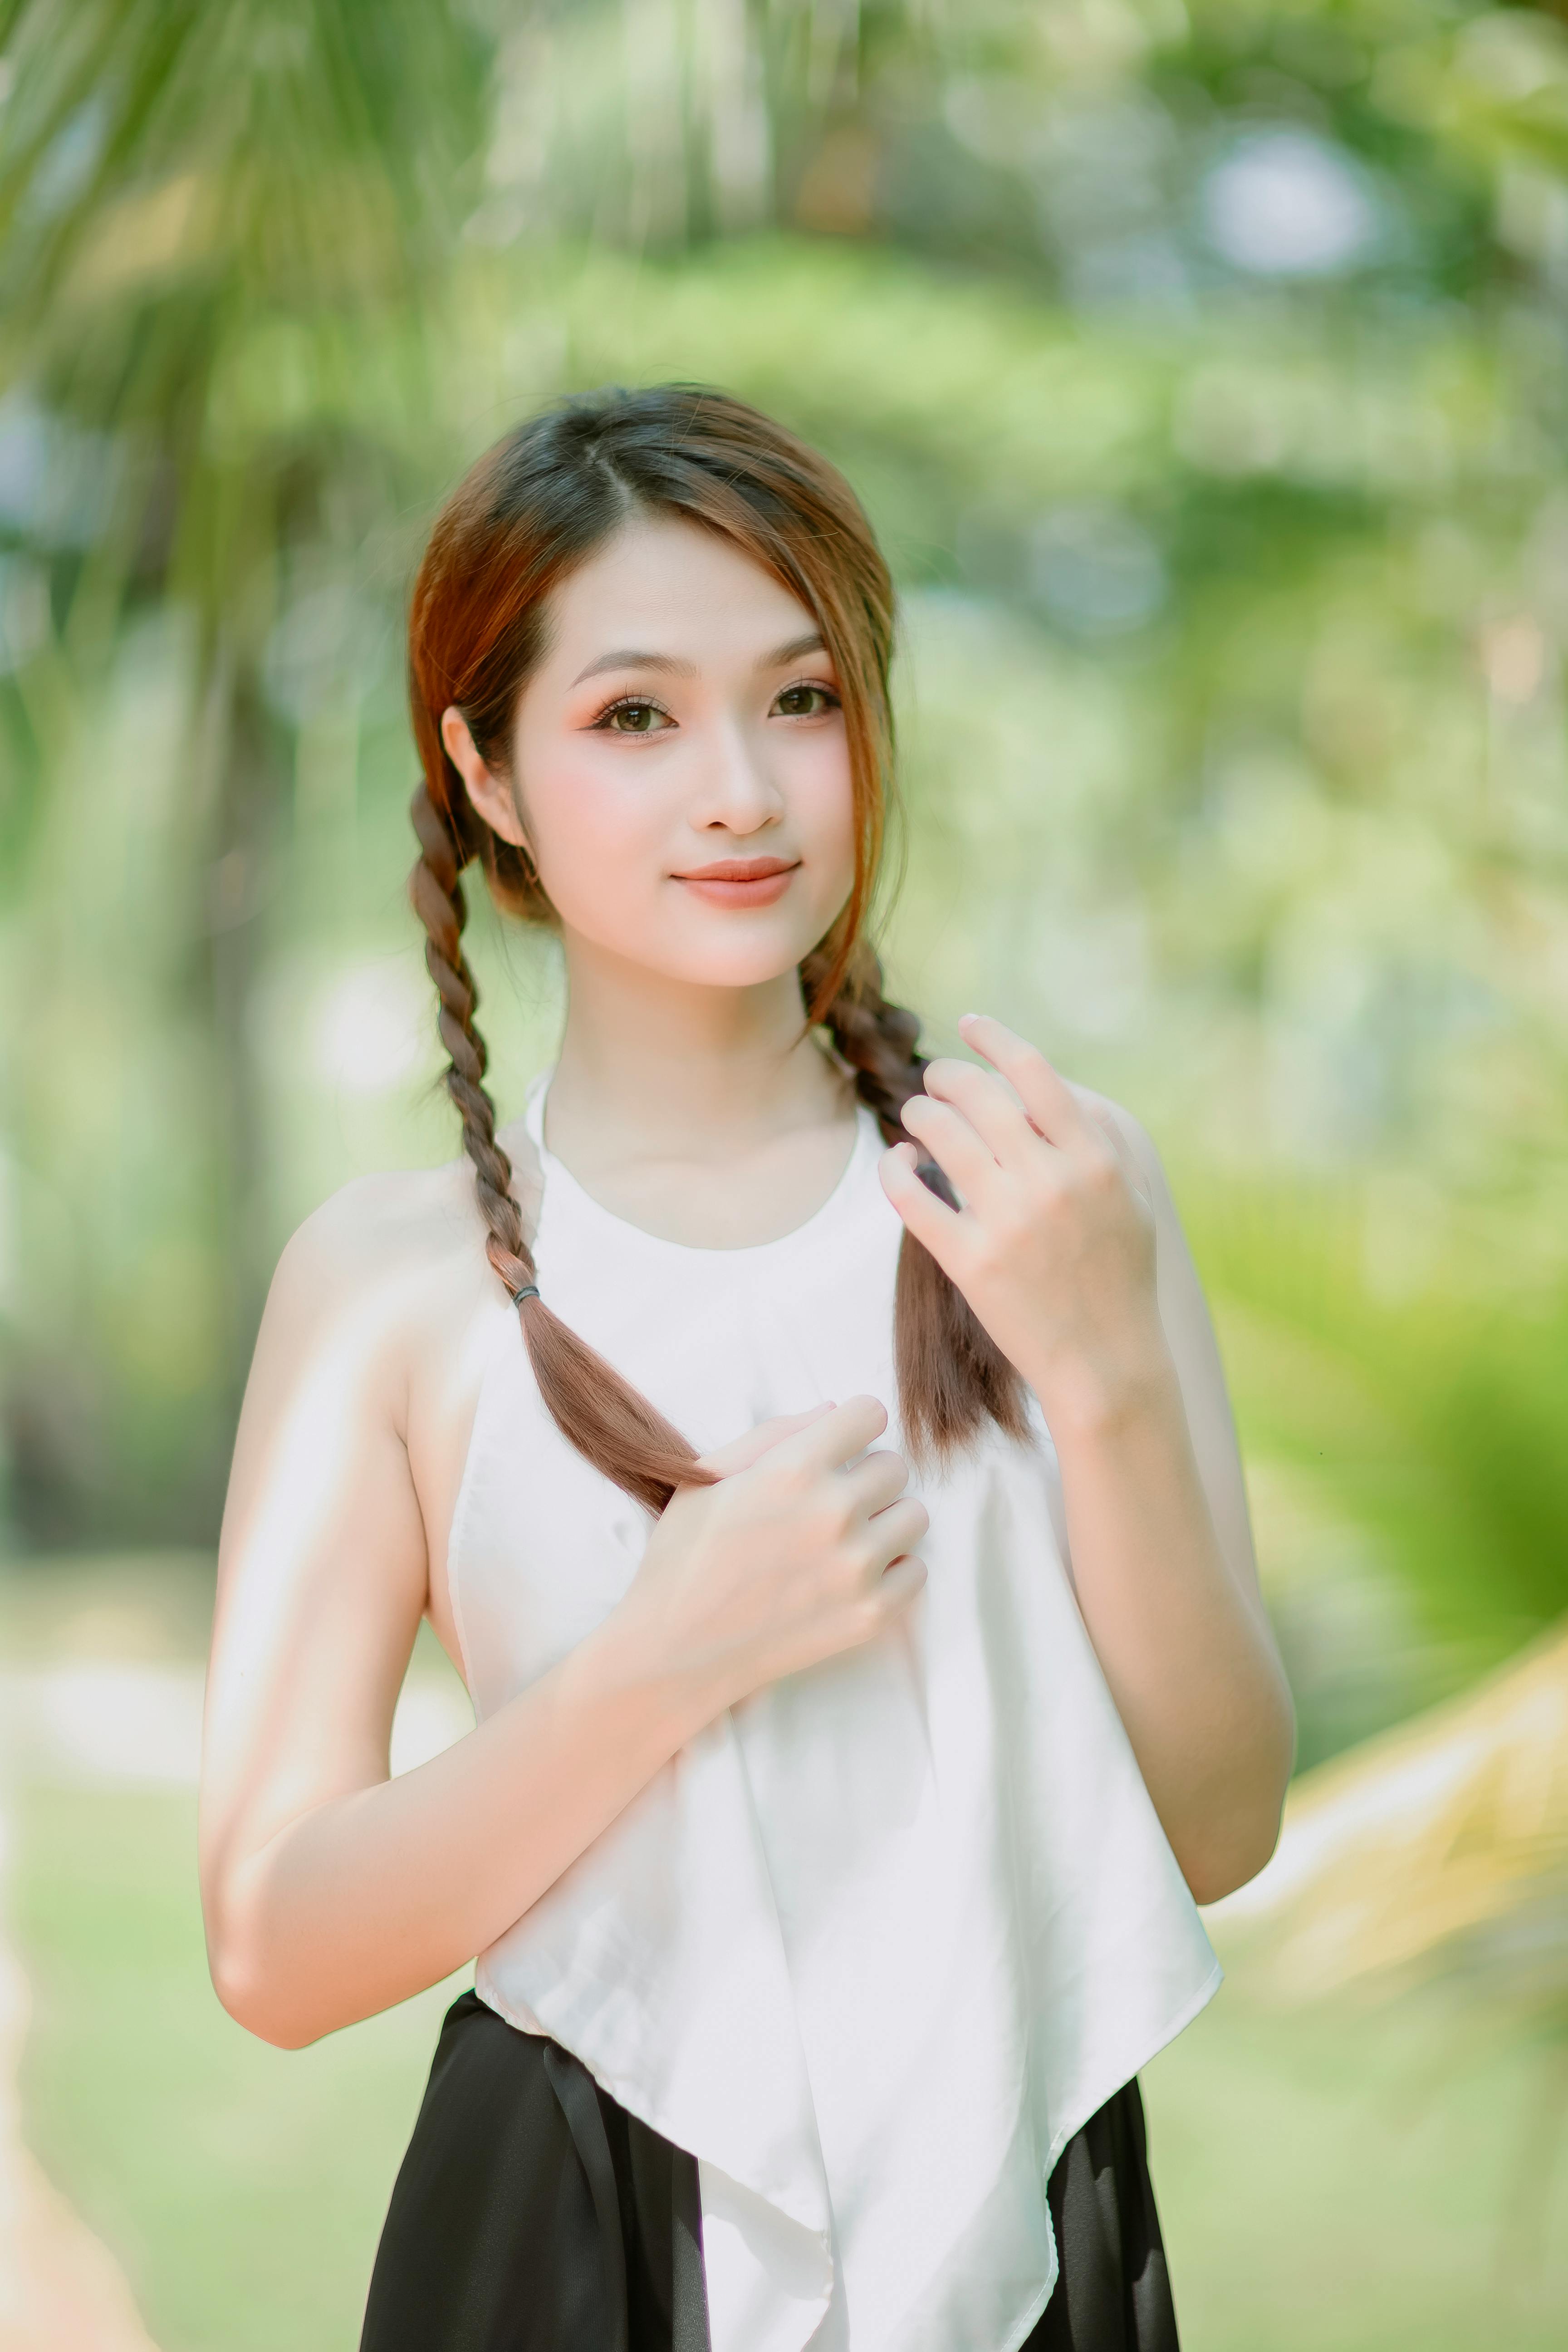
woman, lip, smile, arm, flash photography, neck, sleeve, happy, plant, gesture, People in nature, waist, grass, beauty, formal wear, long hair, jewellery, fashion model, day dress, brown hair, peach, gadget, fashion accessory, necklace, portrait photography, sitting, portrait, japanese idol, bracelet, abdomen, photo shoot, bag